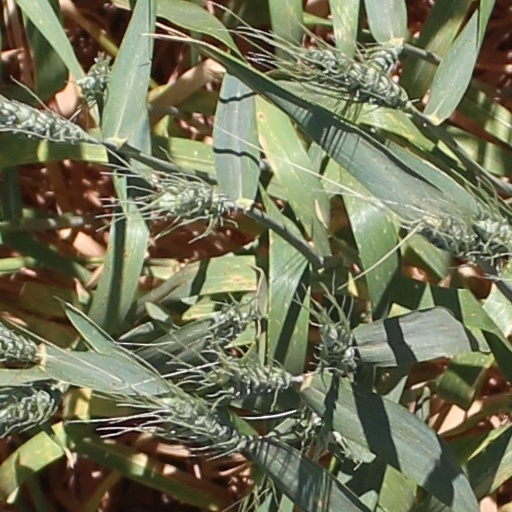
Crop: wheat